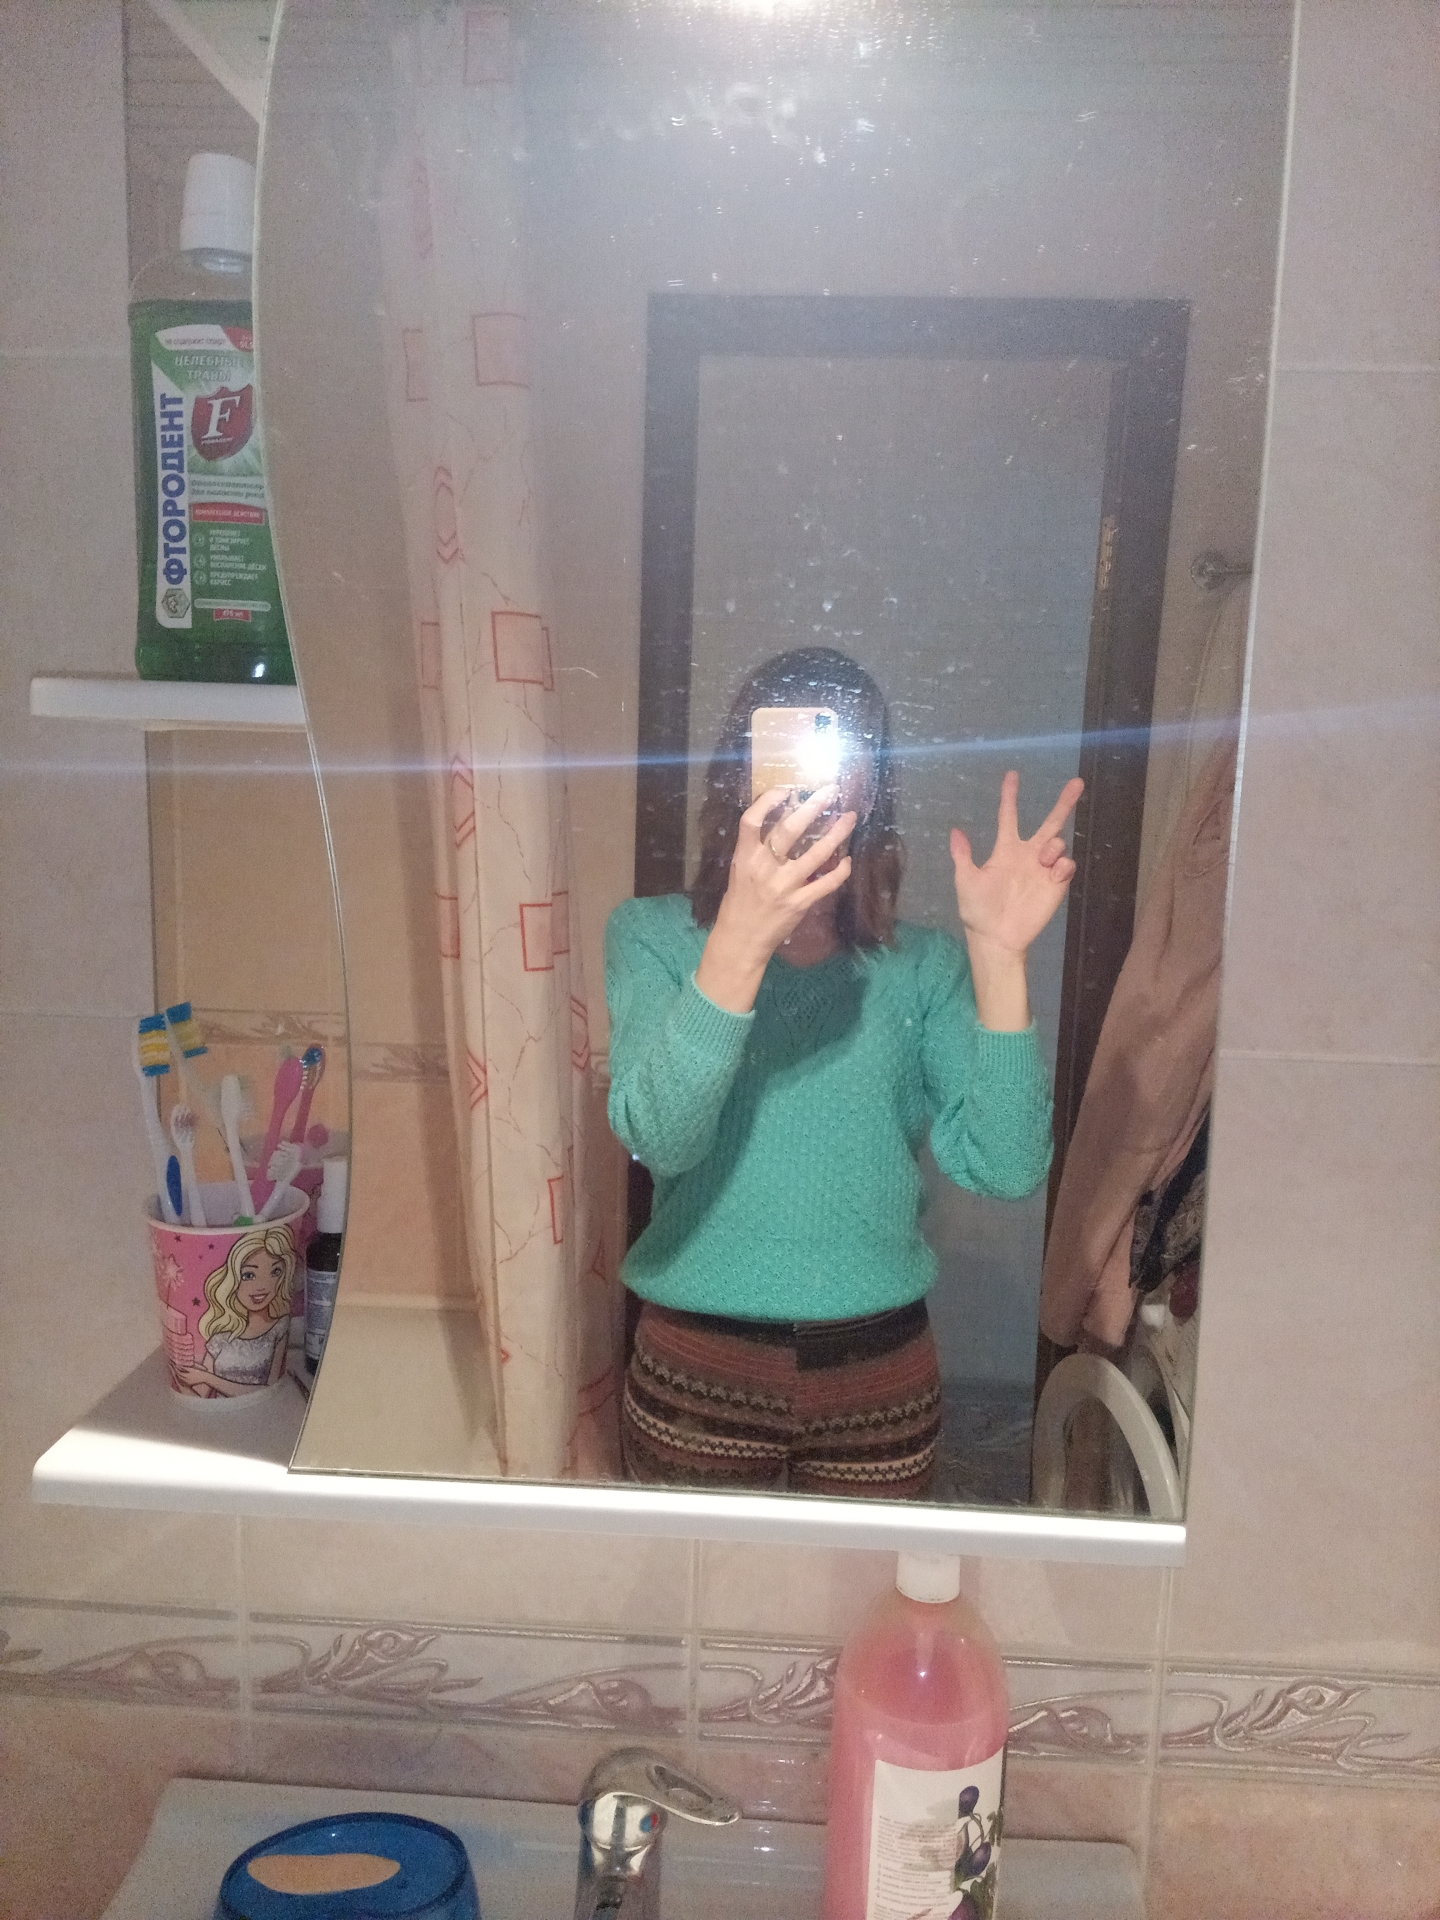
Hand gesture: three2